Cyclone Olwyn

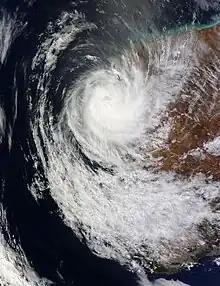
Olwyn at its peak intensity on March 13, 2015.

Severe Tropical Cyclone Olwyn was a strong tropical cyclone that caused extensive damage across the northwestern coast of Western Australia in March 2015. The twelfth tropical low, the sixth named storm and cyclone, and the fourth severe tropical cyclone; Olwyn formed from a weak tropical low over Western Australia on March 8. Olwyn rapidly intensified as it tracked south-southeast, reaching category 3 strength on March 11. The cyclone made landfall near Exmouth on March 13 as a category 3 cyclone, with winds of up to 185 km/h (115 mph). Olwyn weakened slightly after landfall, but continued to track south-southeast, bringing heavy rain and strong winds to coastal areas.